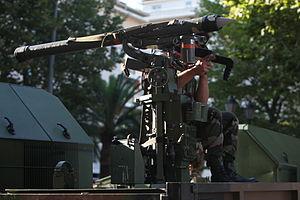
Le 54ᵉ régiment d'artillerie est un régiment de l'Armée de terre française, stationné à Hyères. Il est l'héritier du 54ᵉ RAC au passé glorieux. Depuis le 1ᵉʳ janvier 2011, il fait partie de la base de Défense de Toulon et est soutenu par le groupement de soutien de la base de défense de Toulon créé à la même date.